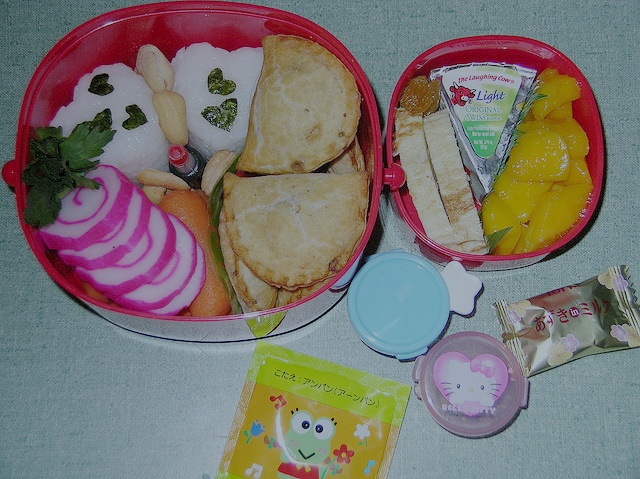
Distortion: contrast_dec